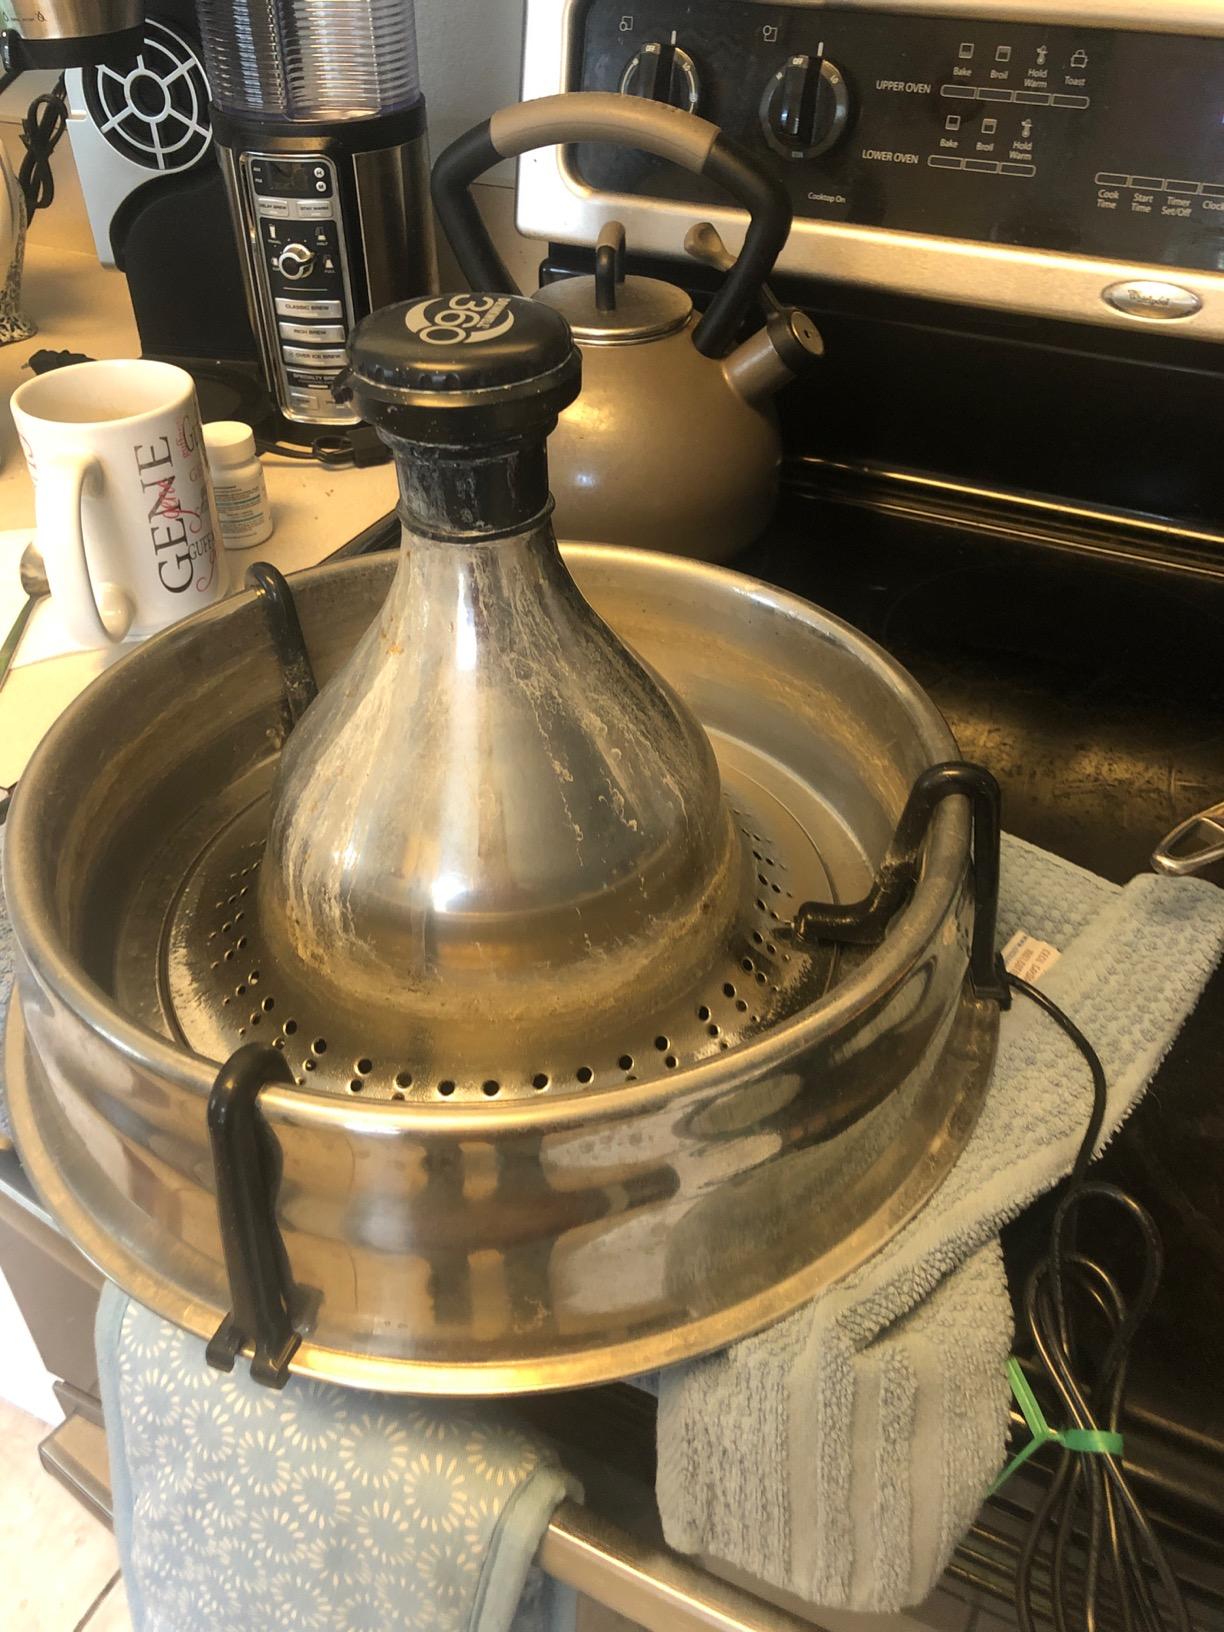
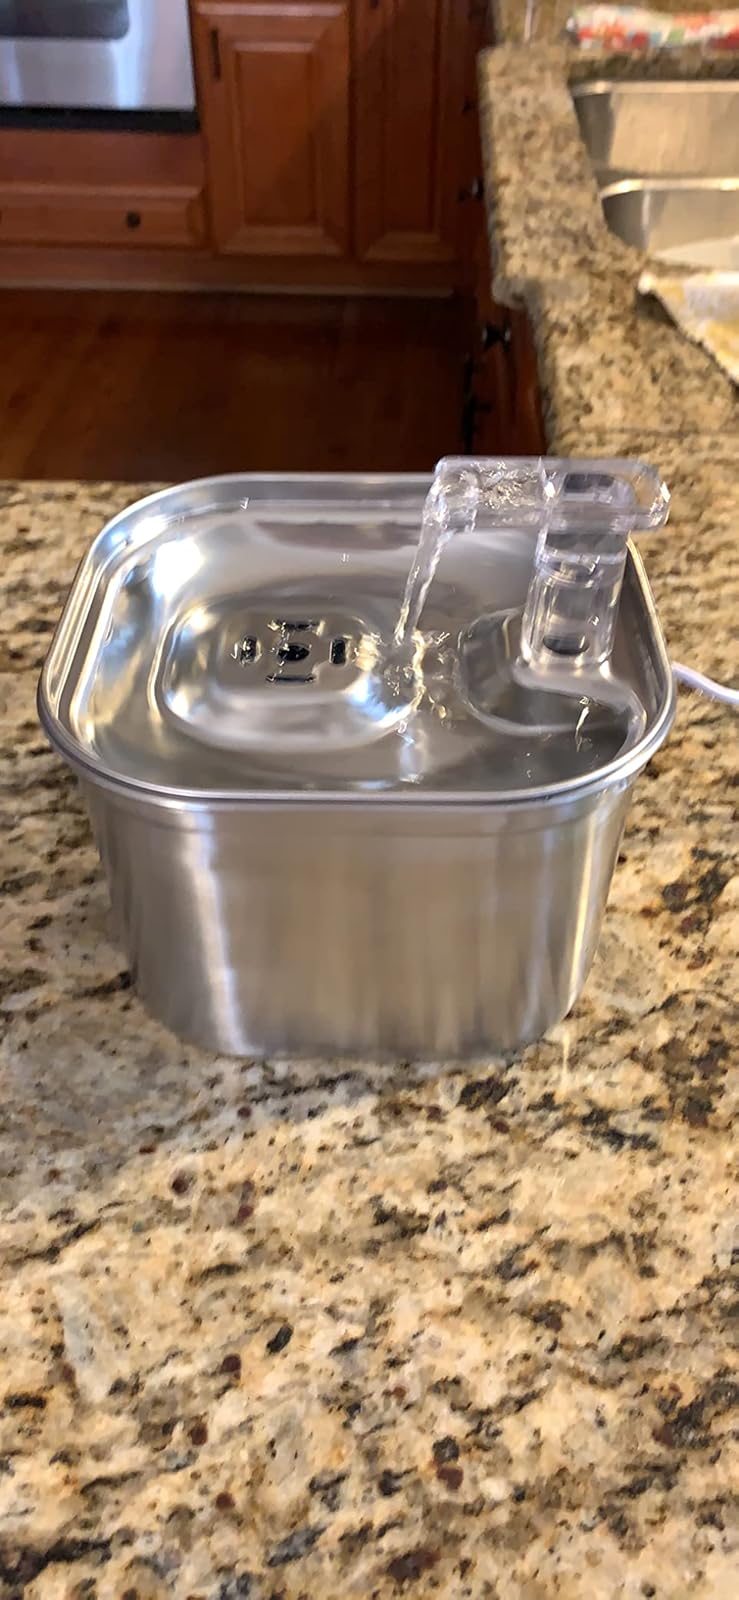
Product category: items_bowl
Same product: no